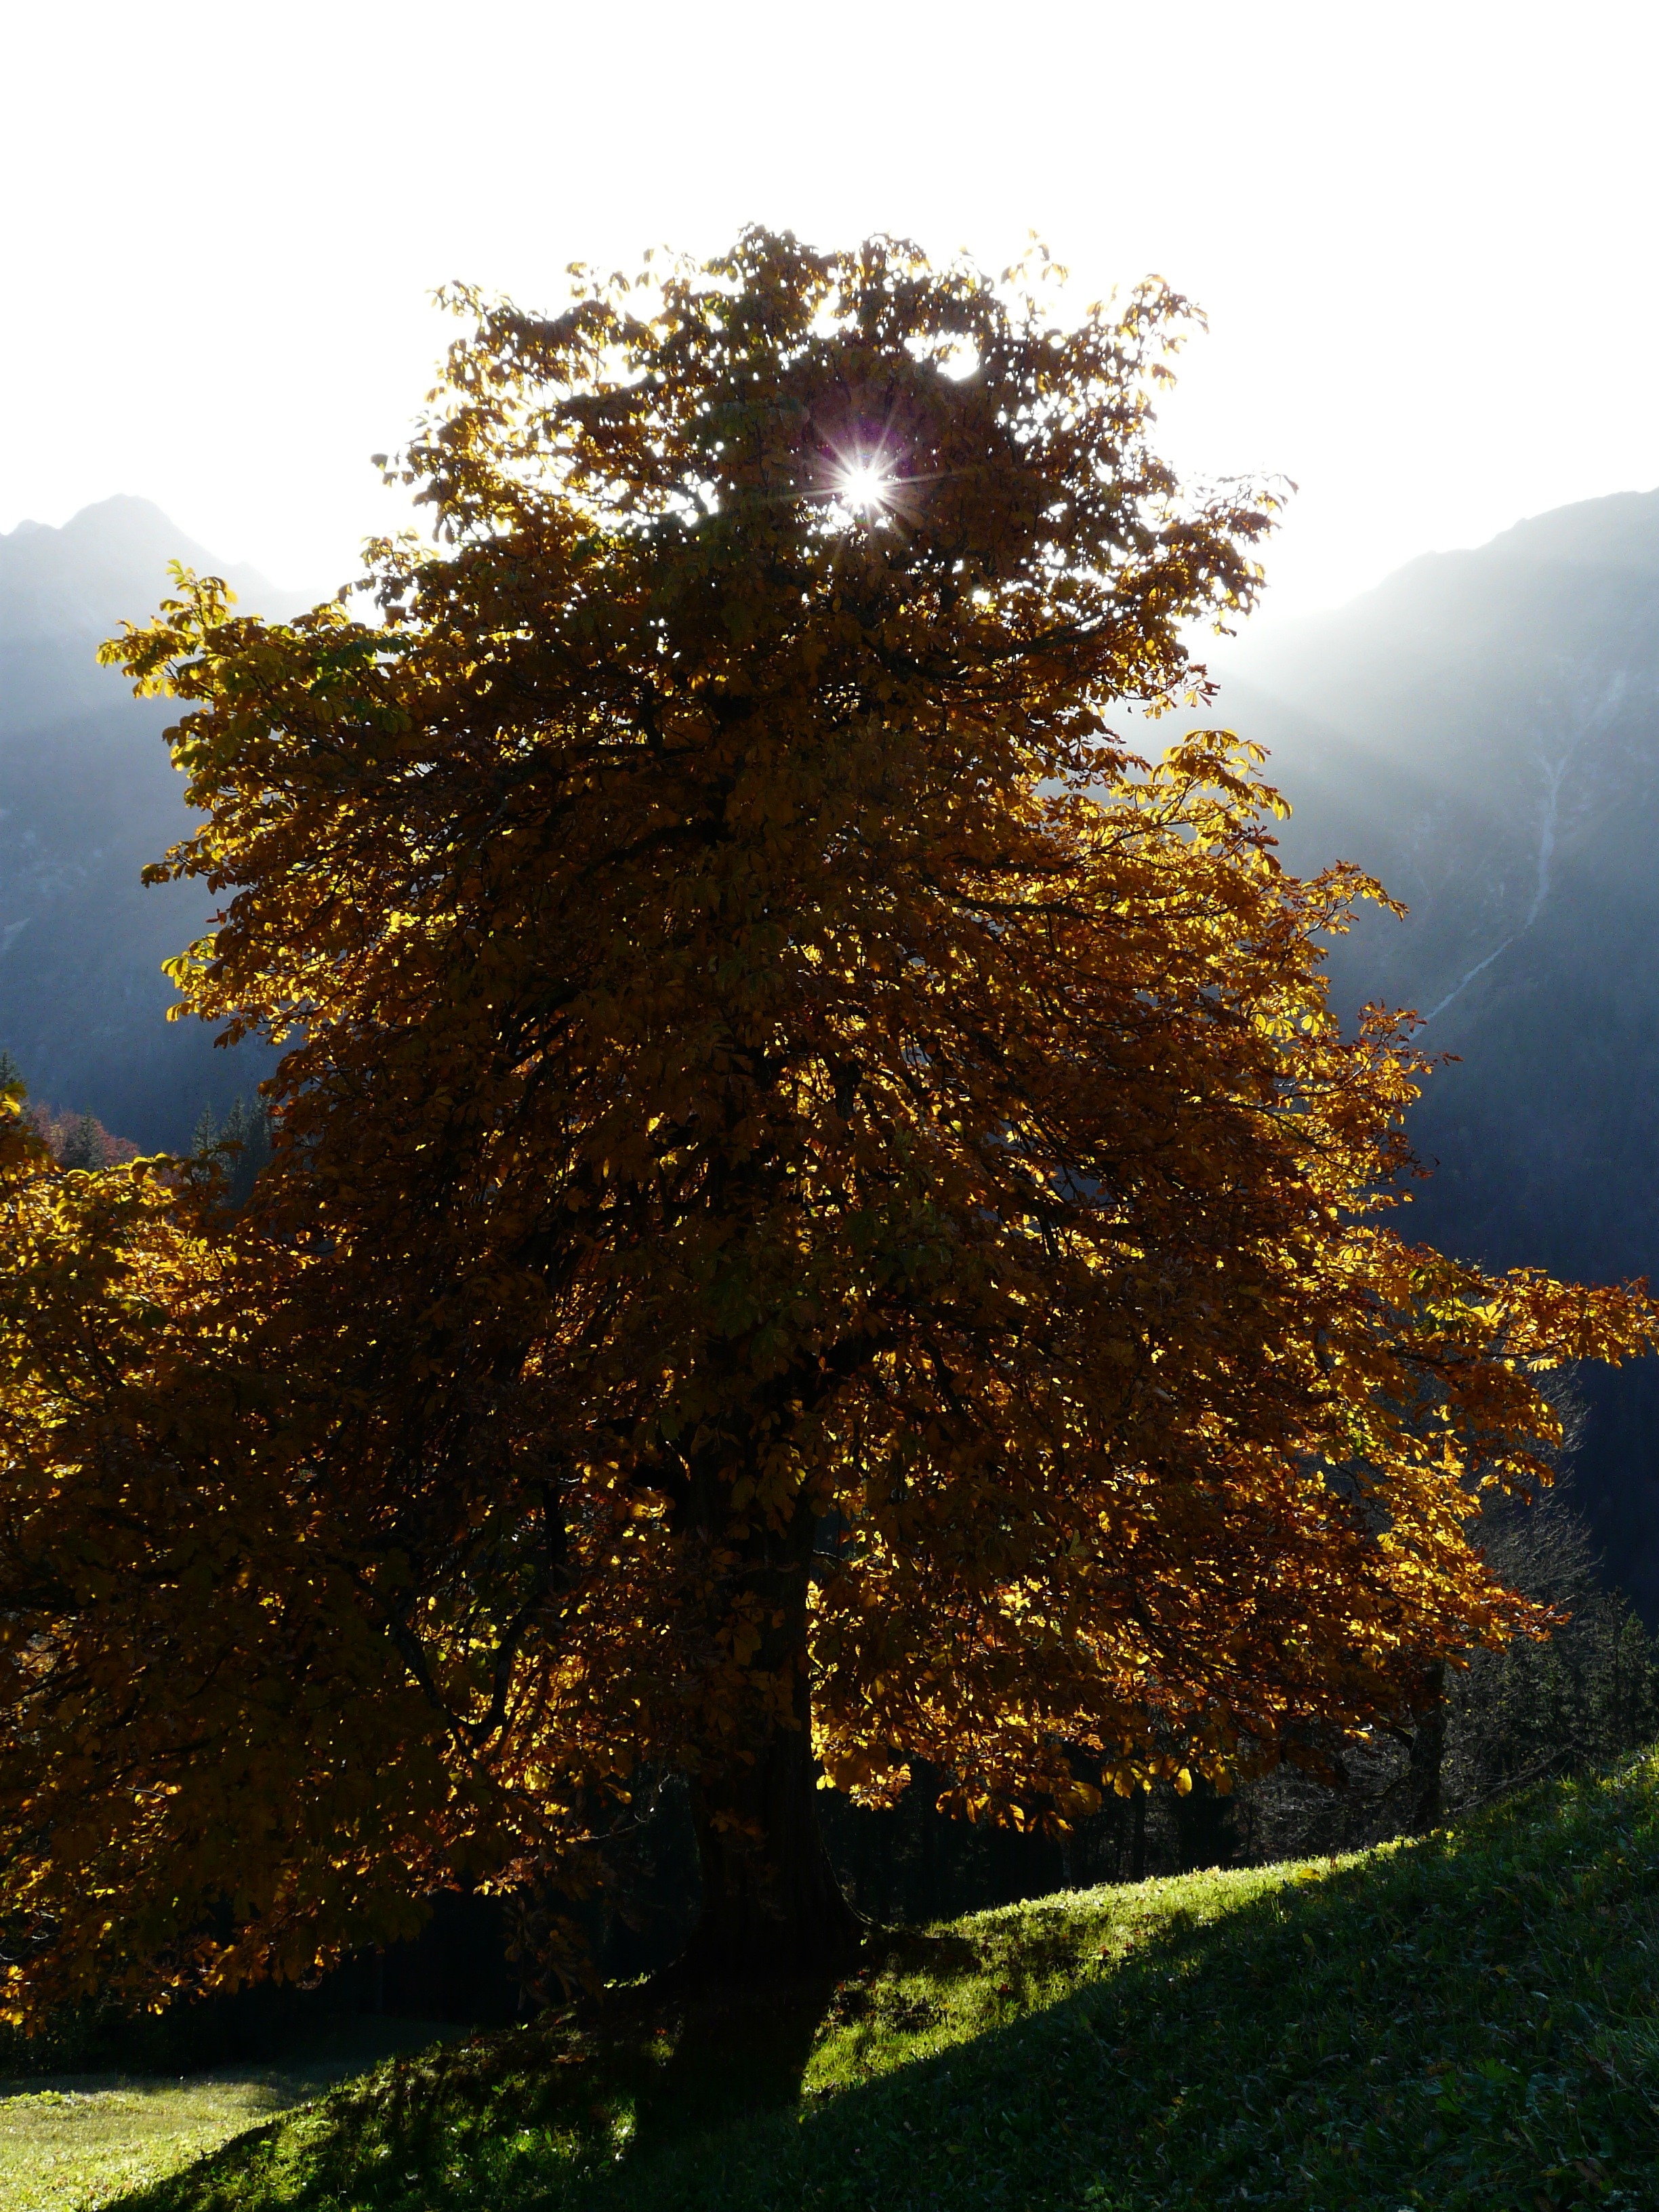
tree, nature, branch, light, plant, sky, sunlight, morning, leaf, flower, golden, autumn, colorful, season, gold, beautiful, fall color, fall foliage, fall leaves, autumn colours, aesculus, chestnut, back light, chestnut tree, buckeye, ordinary rosskastanie, common rosskastanie, white rosskastanie, aesculus hippocastanum, woody plant, type of horse chestnut